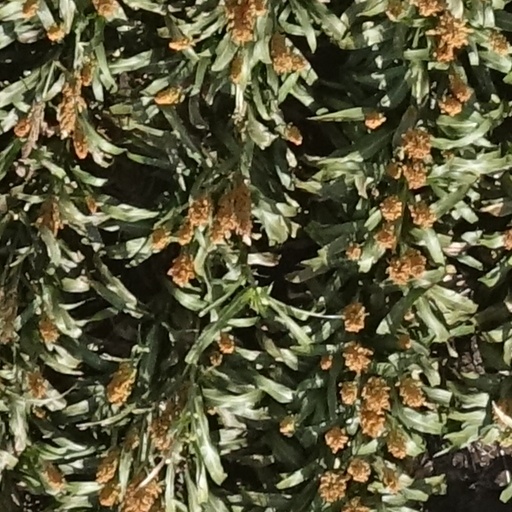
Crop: sorghum